Murder of George Floyd

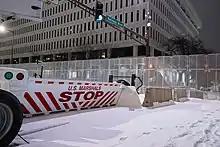
Security fencing at the Warren E. Burger Federal Building in Saint Paul, Minnesota, January 23, 2022

On the evening of May 25, 2020, sometime before 8:00 pm, Floyd purchased cigarettes at Cup Foods, a grocery store at the intersection of East 38th Street and Chicago Avenue in Minneapolis's Powderhorn Park neighborhood. A Cup Foods employee believed Floyd had paid with a counterfeit $20 bill. Other employees approached Floyd while he was in his vehicle and demanded that he return the cigarettes; he refused. Another employee called the police to report that Floyd had passed "fake bills" and was "awfully drunk" and "not in control of himself". The store owner later said that most patrons who pay in counterfeit bills do not know they are fake, and that the store called the police to "make sure there is no crime being committed". The store's security camera recorded the interaction between Floyd and the employees.